Pharez Whitted

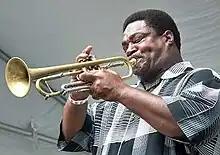
Whitted at the 2005 Indy Jazz Fest

Pharez Whitted is an American jazz trumpeter, composer, band leader and educator from Indianapolis, Indiana. In January 2011, Whitted was nominated for the 10th Annual Independent Music Awards in the Jazz Album category for Transient Journey.[2] In December 2016 he was named one of six "Chicagoans of the Year" by the Chicago Tribune.[3]